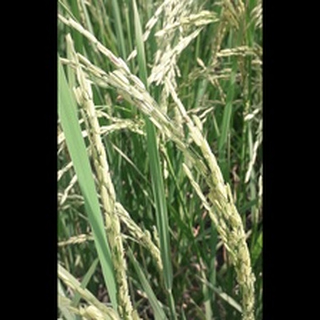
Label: healthy_rice